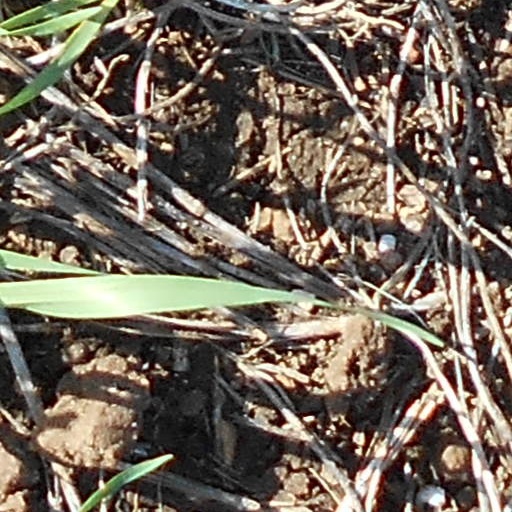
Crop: wheat